Freddie Prinze

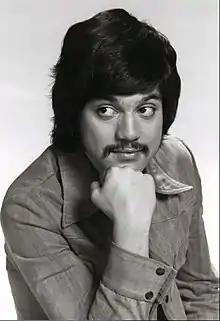
Prinze in 1975

Freddie Prinze (born Frederick Karl Pruetzel; June 22, 1954 – January 29, 1977) was an American stand-up comedian and actor, and the star of the NBC-TV sitcom "Chico and the Man" from 1974 until his death in 1977. He was described in a "Vulture" magazine article as "having blown up like no other comedian in history." Prinze is the father of actor Freddie Prinze Jr.